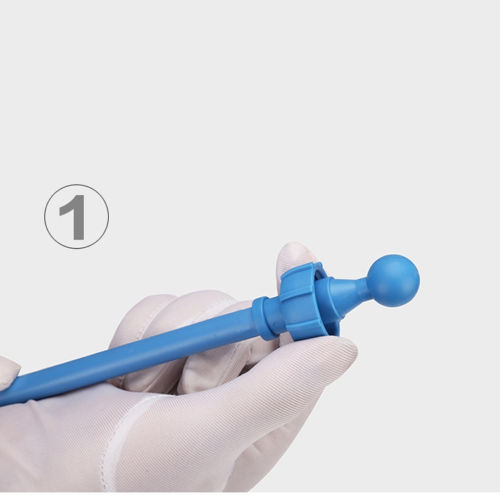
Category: lamp